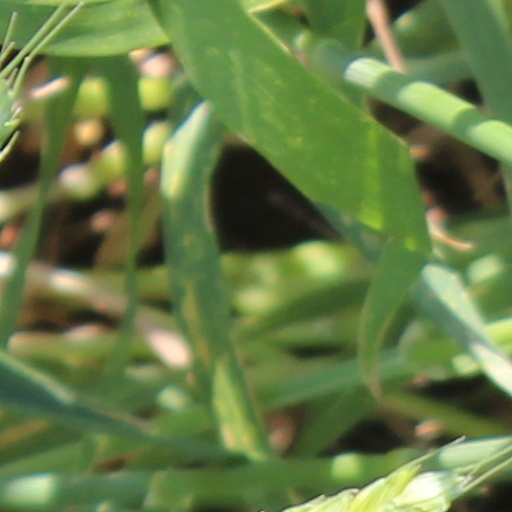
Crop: wheat